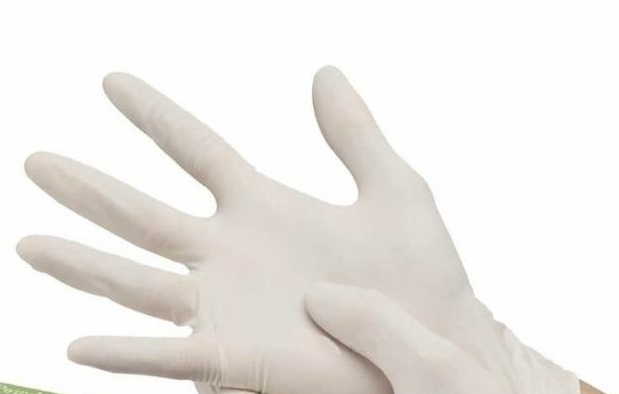
Label: trash